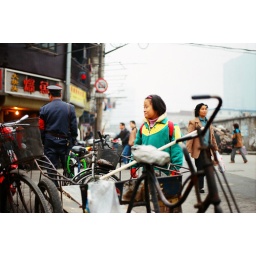
girl in the street